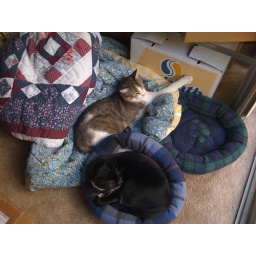
They are sleeping in front of the window, cat tv